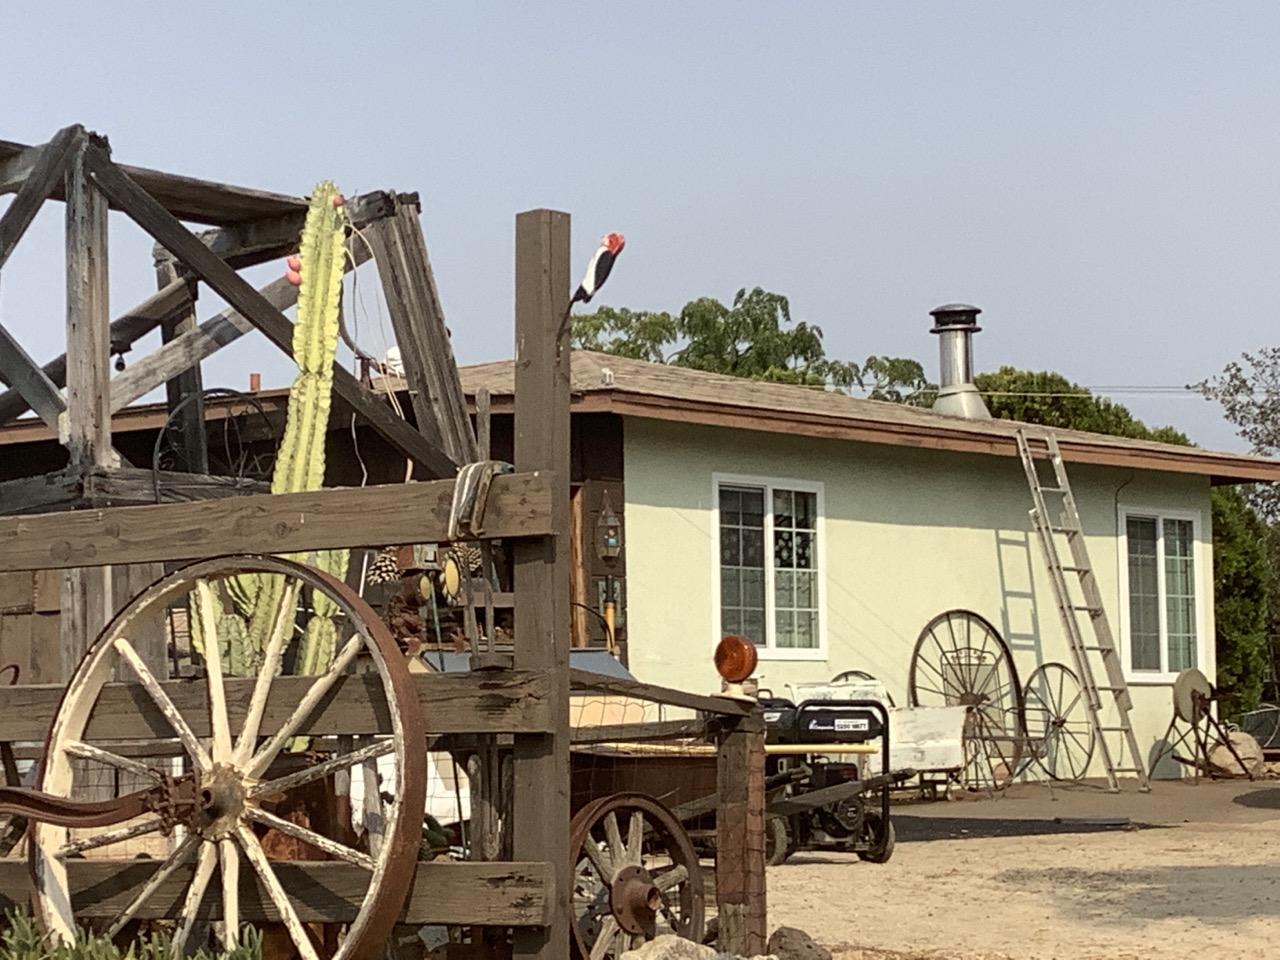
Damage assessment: no_damage